The Masked Rider (1919 film)

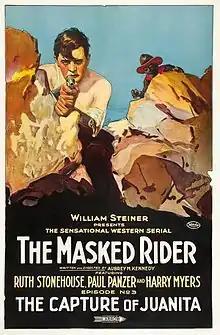
Film poster

The Masked Rider is a 1919 American silent Western film serial directed by Aubrey M. Kennedy. Scenes were filmed in Mission San Jose in San Antonio, Castroville and Bandera, Texas, and in Coahuíla, Mexico. The serial was long thought to be lost in entirety.